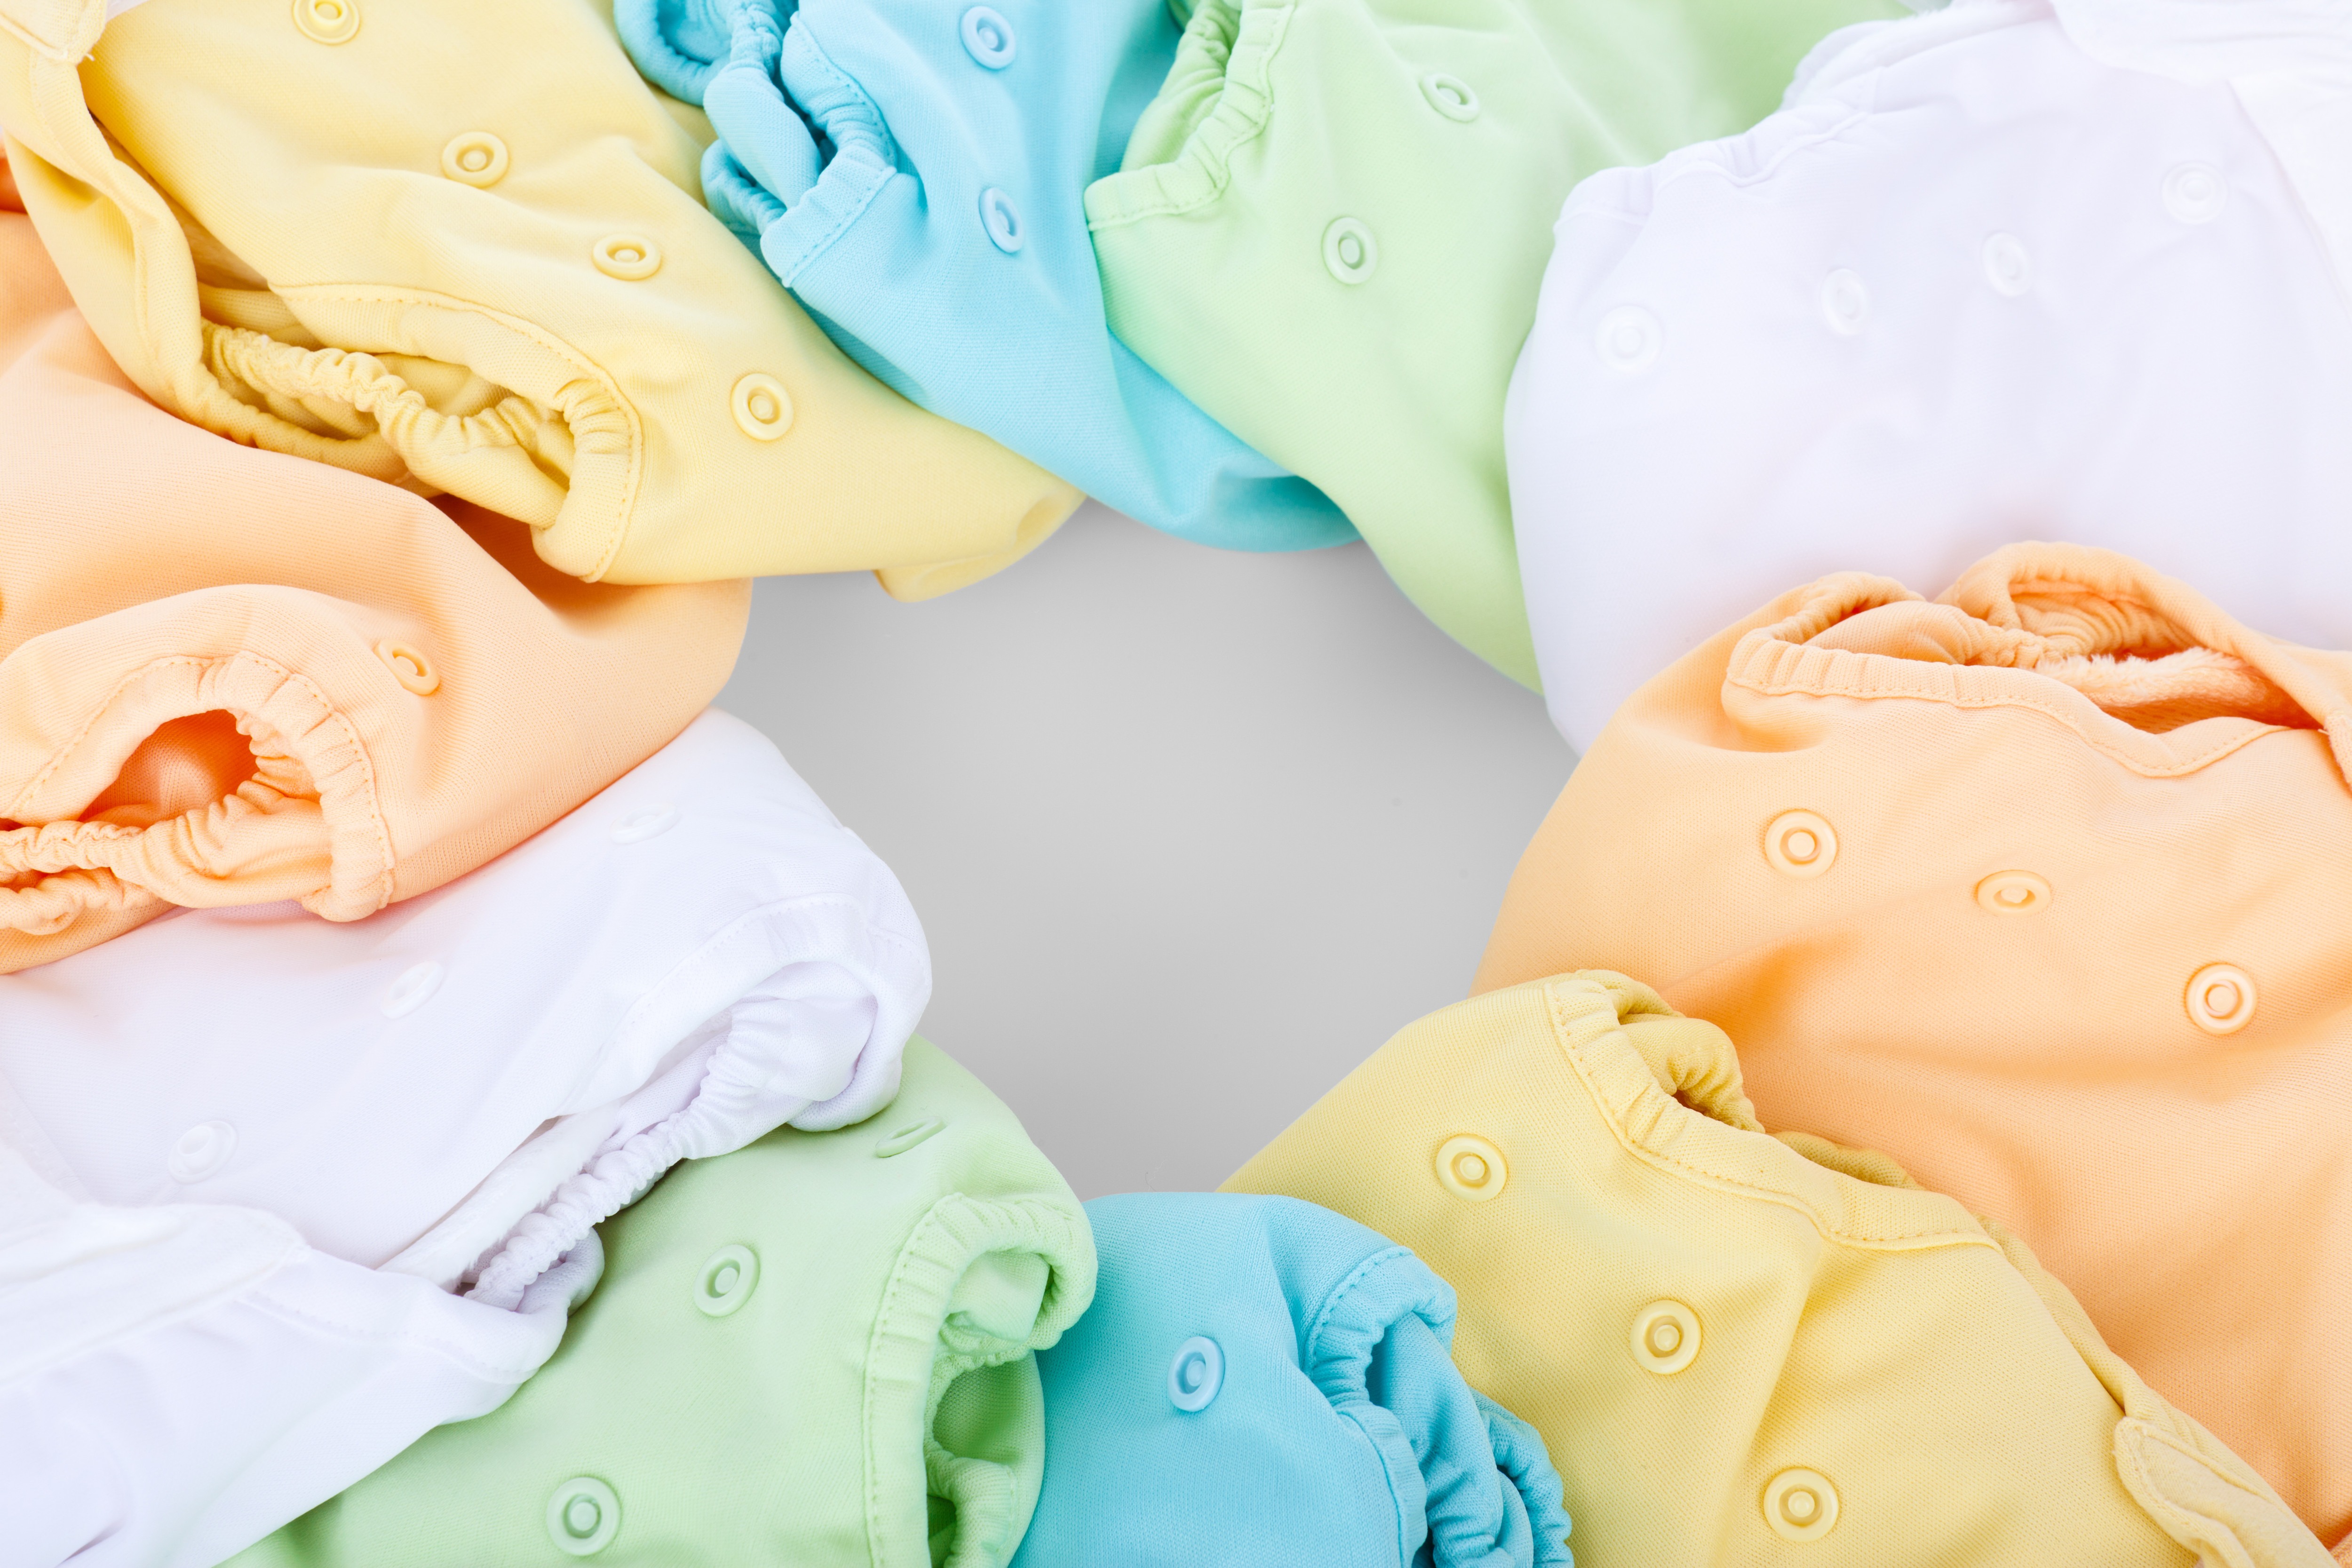
white, petal, isolated, color, child, clothing, colorful, cloth, baby, product, nappy, infant, comfort, organ, protection, hygiene, diaper, ecological, ecologic, hygienic, diapers, reusable, nappies